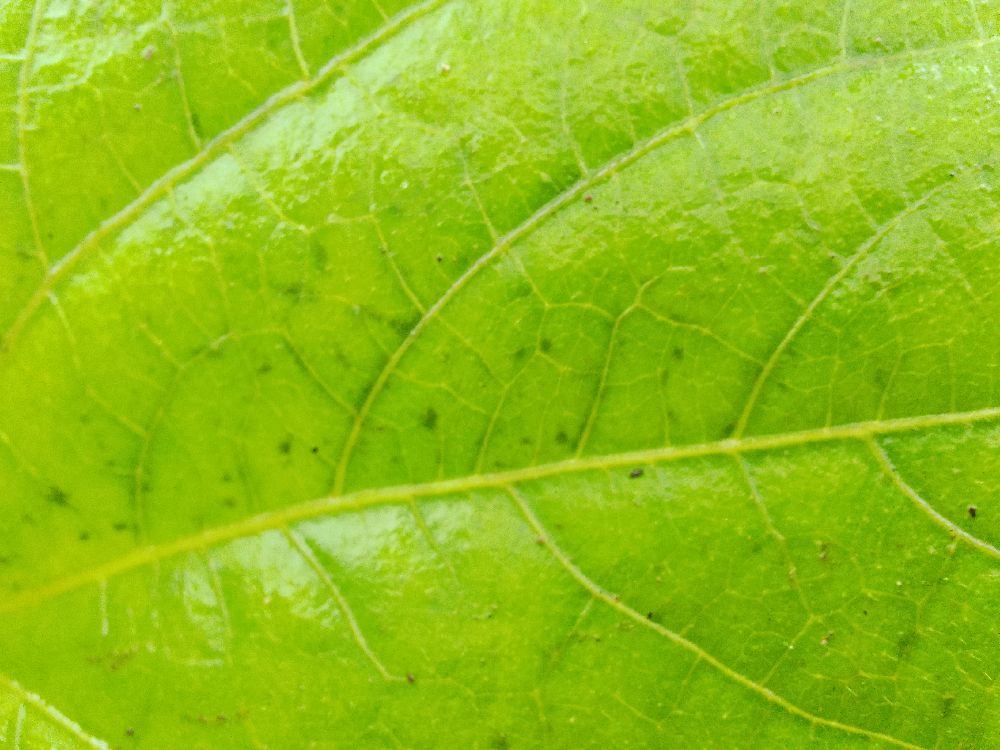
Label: healthy